Bob Kinney

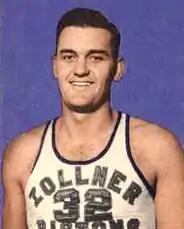
Kinney in 1948

Robert Paul Kinney (September 16, 1920 – September 2, 1985) was an American professional basketball player in the Basketball Association of America (BAA), National Basketball Association (NBA) and National Professional Basketball League (NPBL). Besides Bob, his nicknames included Hi-Pocket and Bat-em Bob. Kinney, who attended high school in San Antonio, Texas, went to college at Rice University where he was a standout on the basketball team in 1940–41 and 1941–42.